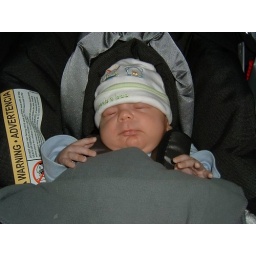
Antoine in the car seat - May 2006